Andrzej Nowacki

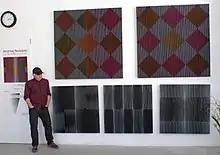
Andrzej Nowacki Atelier Berlin 2018

Andrzej Nowacki (born 15 October 1953) is a Polish op art artist who lives and works in Berlin.